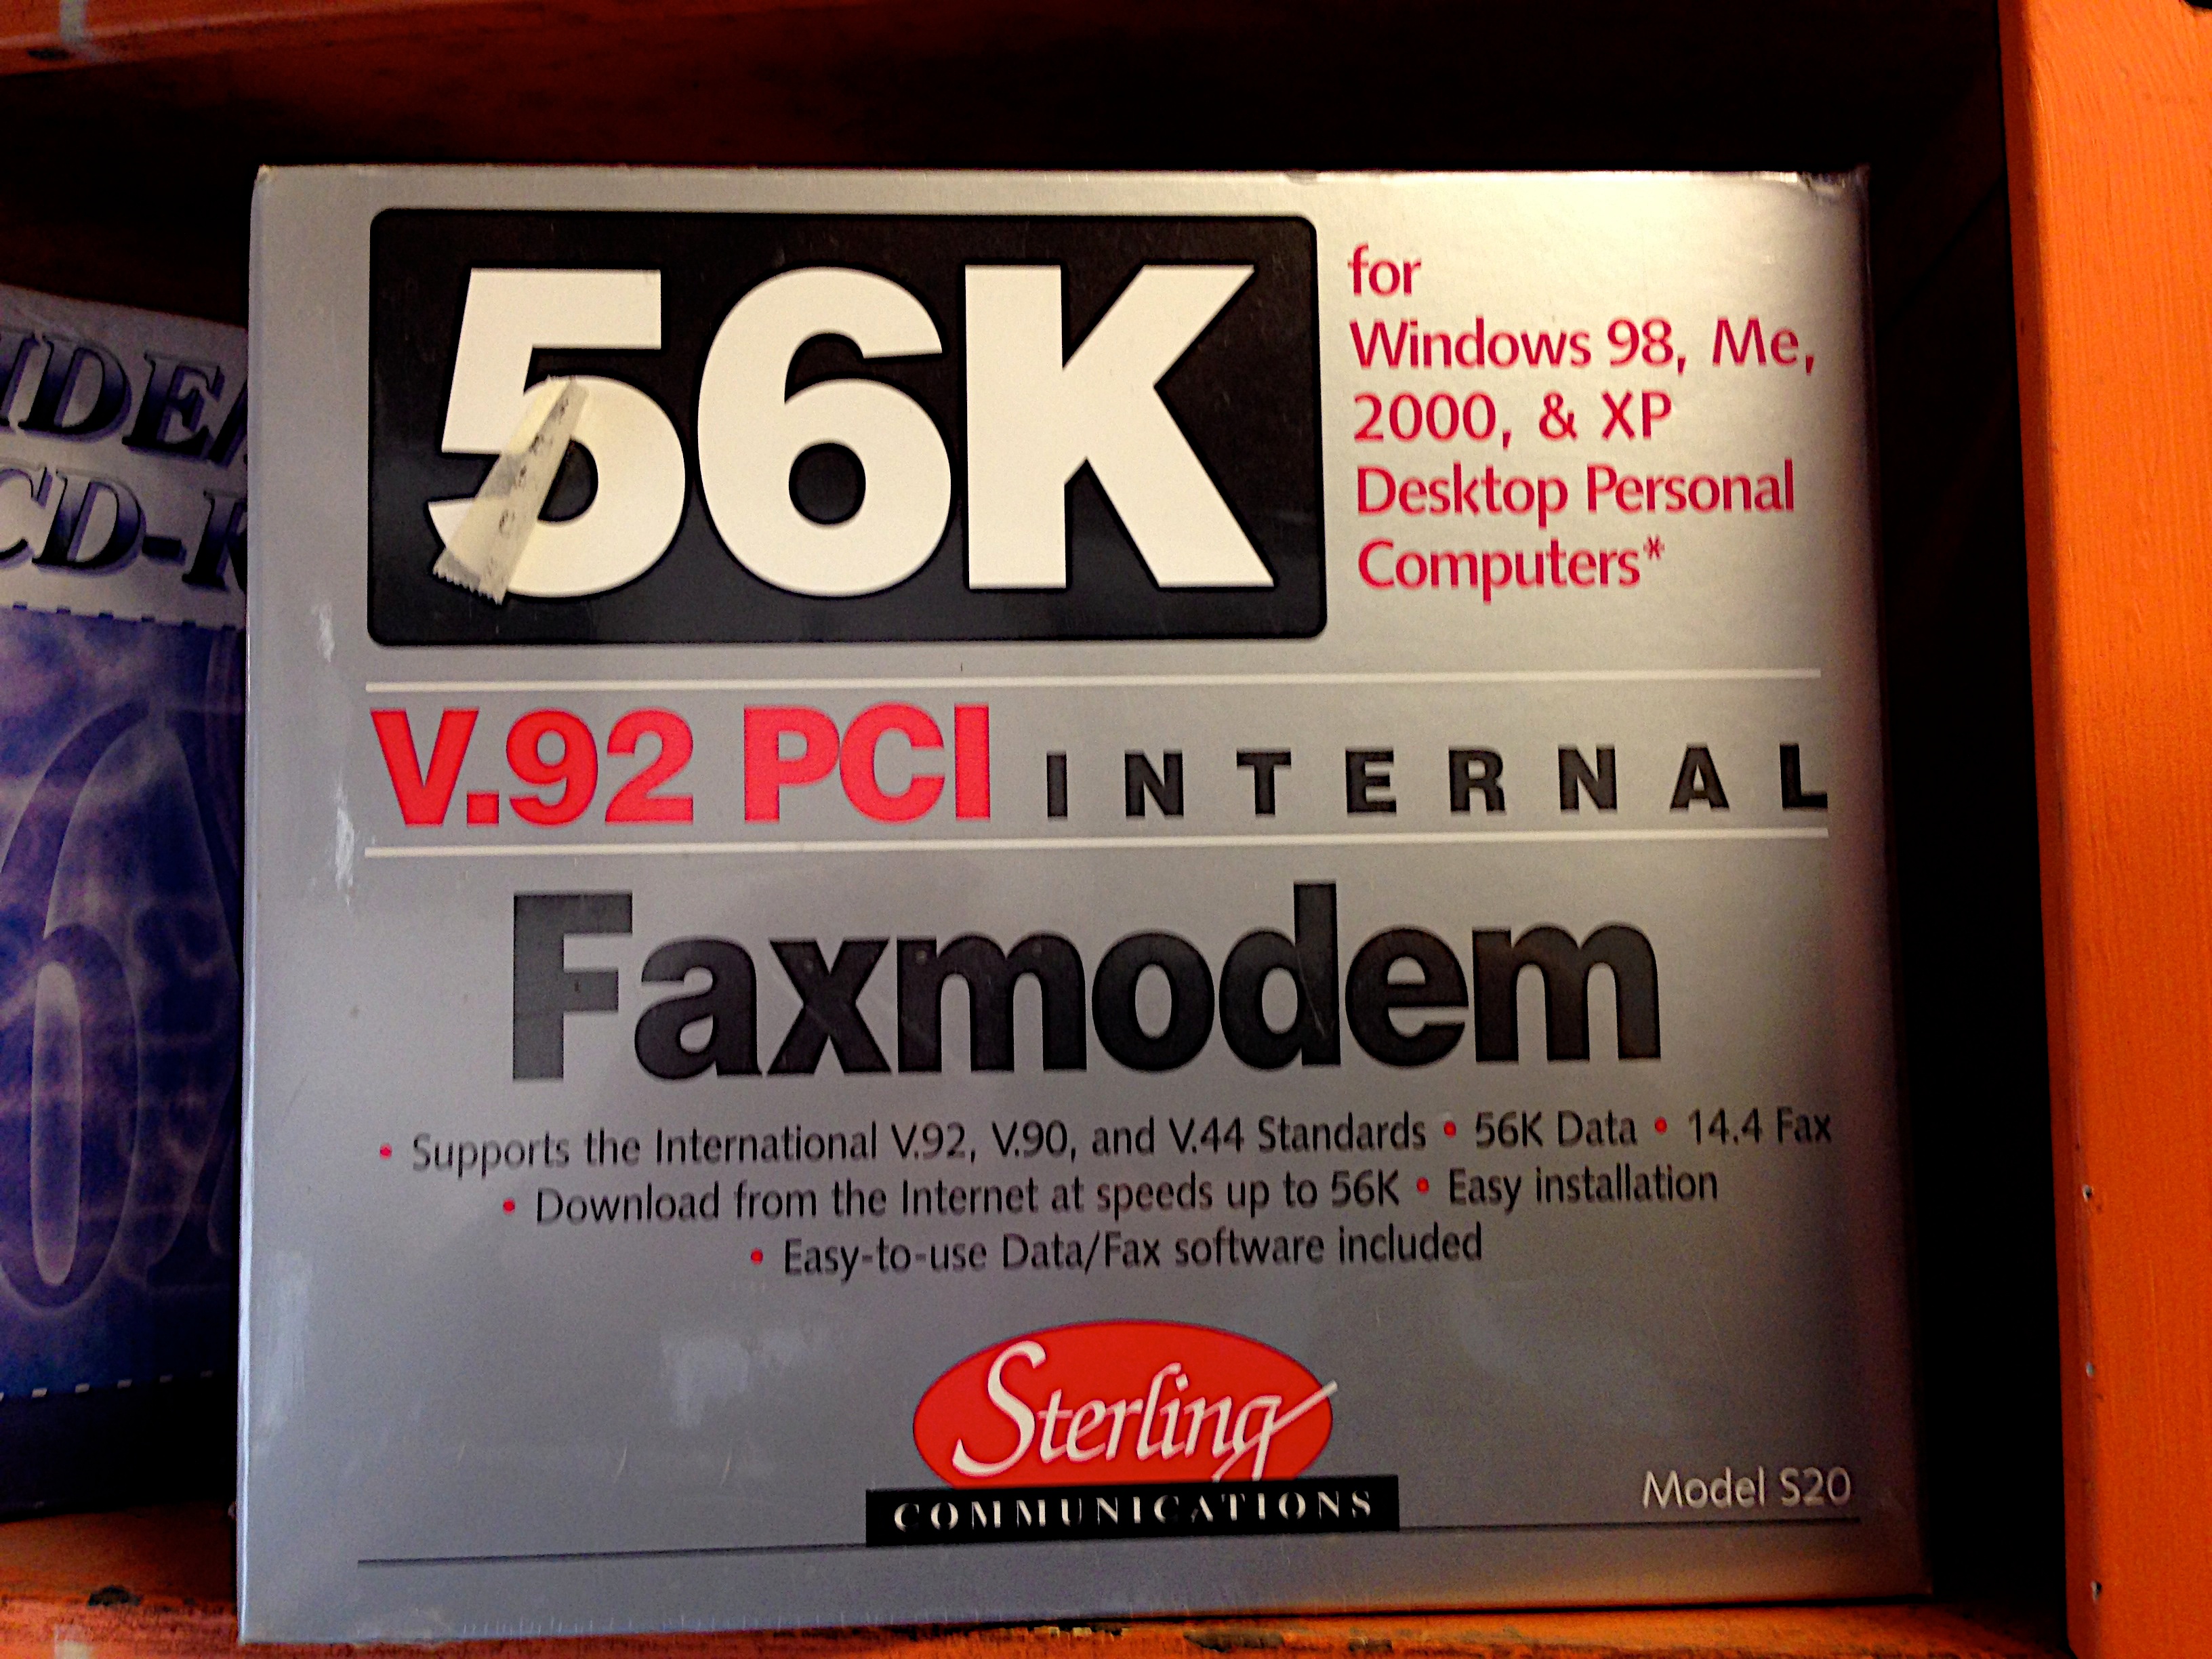
advertising, sign, banner, signage, brand, cool image, poster